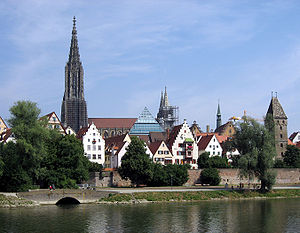
Ulm
Ulm er en by ved Donaufloden i den tyske delstat Baden-Württemberg med 120.000 indbyggere. De nærmeste storbyer er Augsburg og Stuttgart.